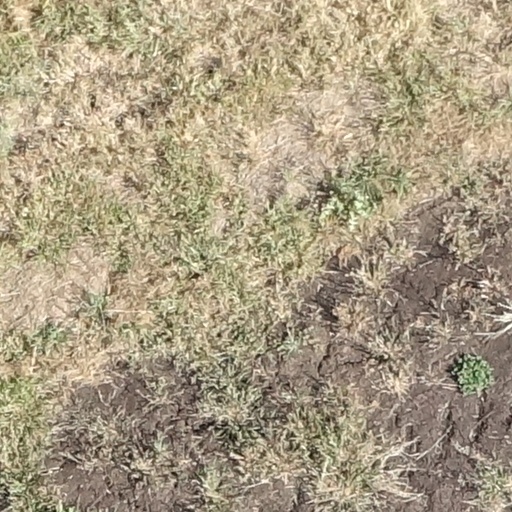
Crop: sorghum